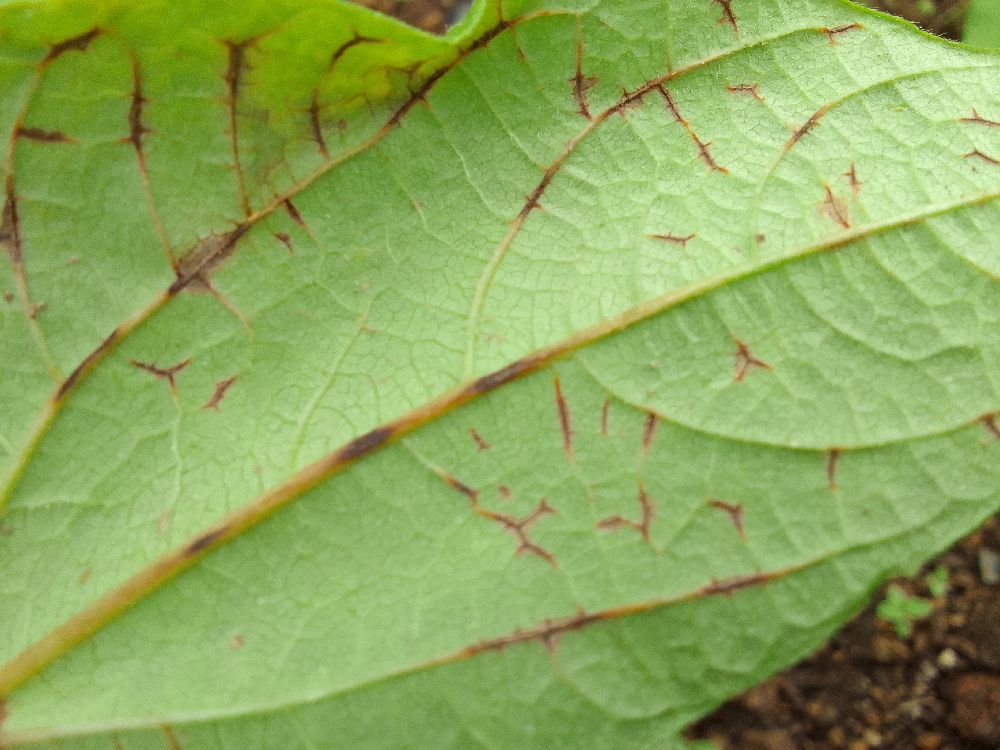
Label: anthracnose